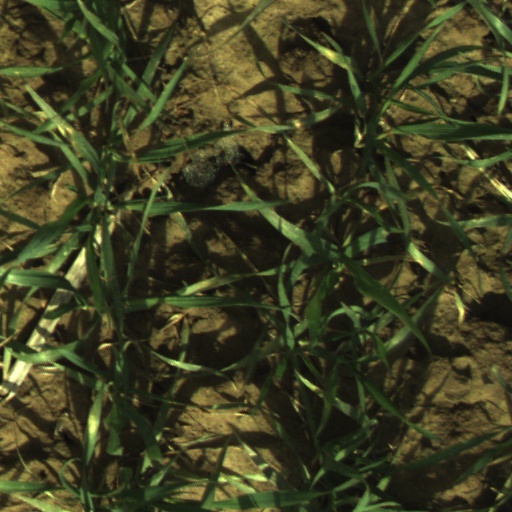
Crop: wheat